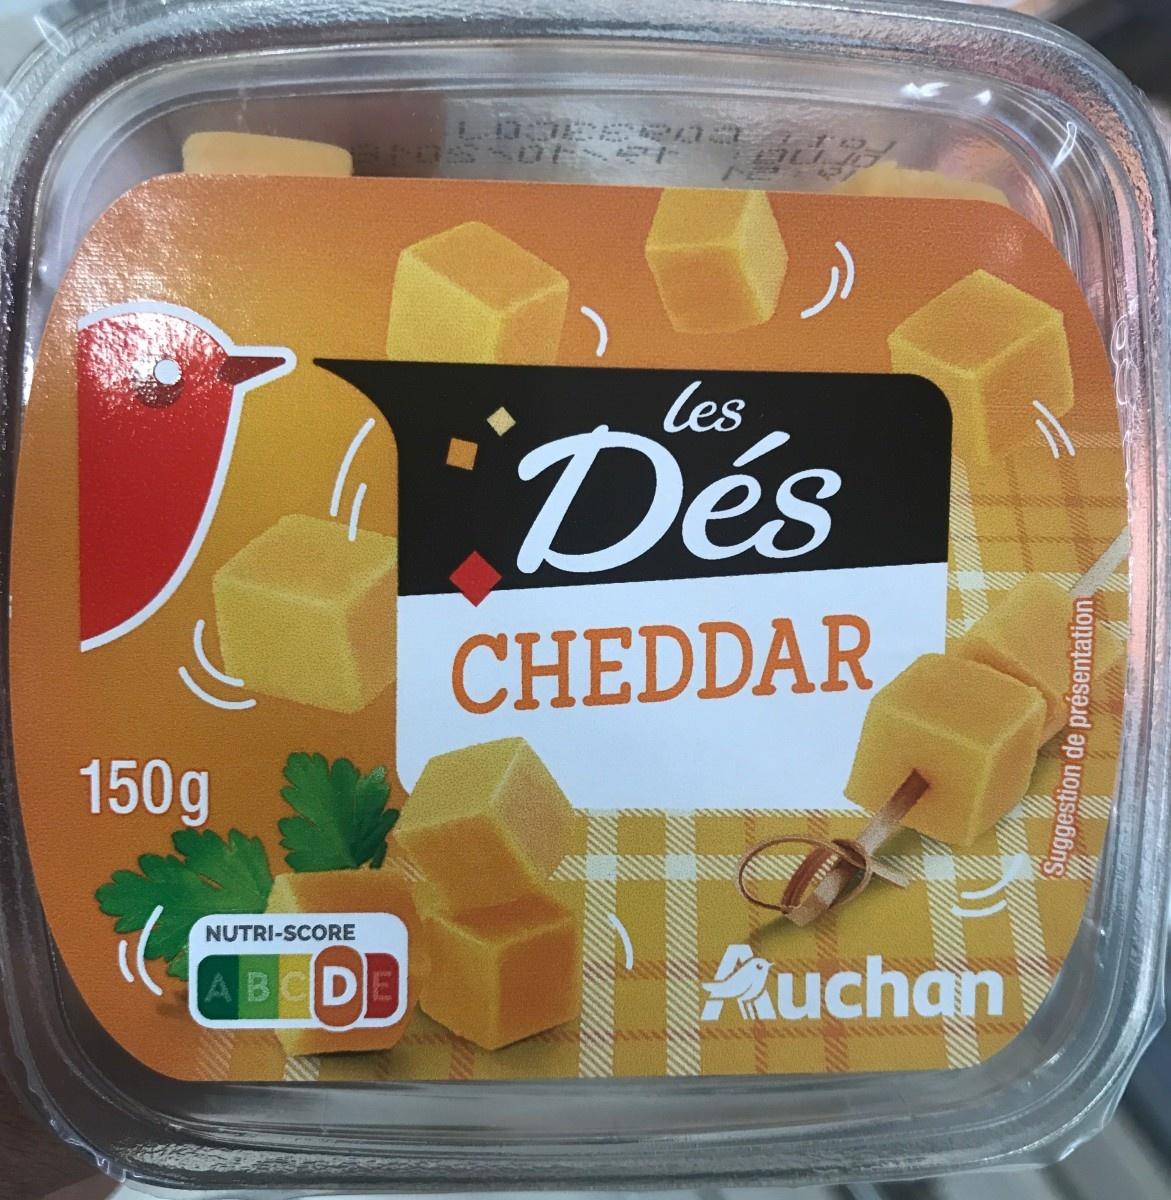
Nutri-Score label: nutriscore-d